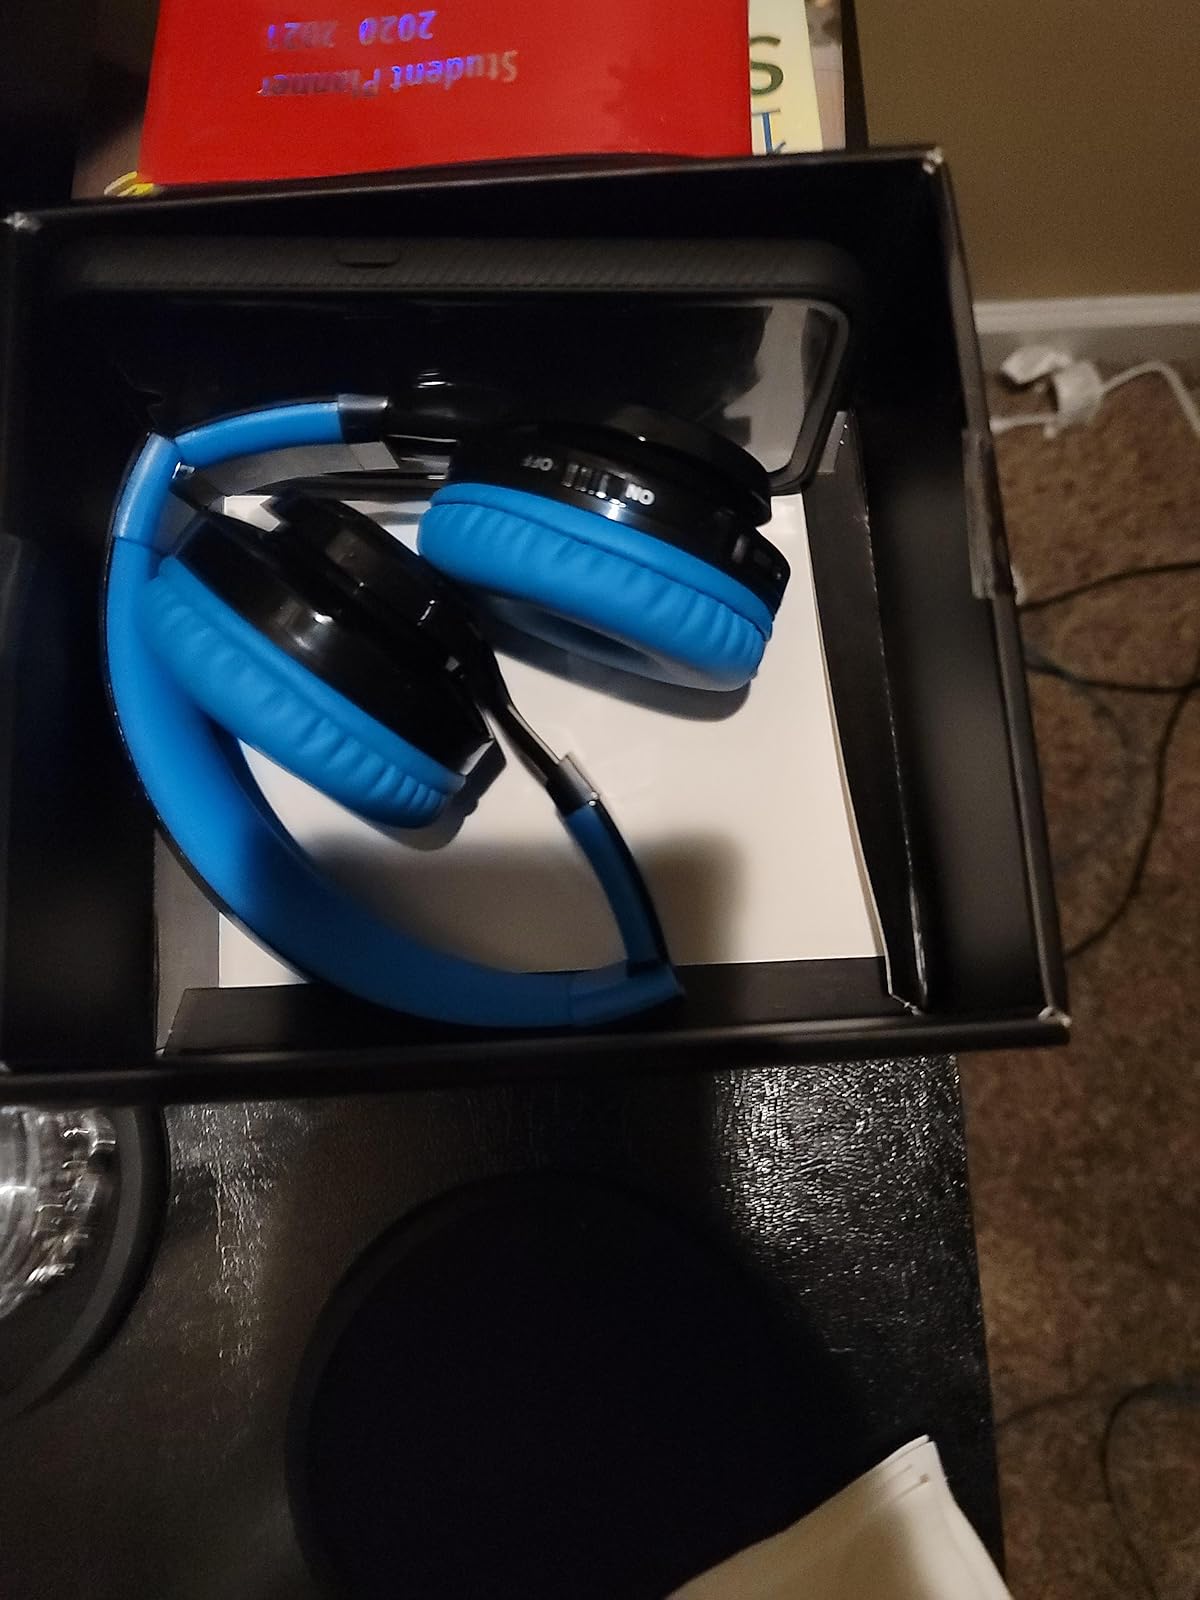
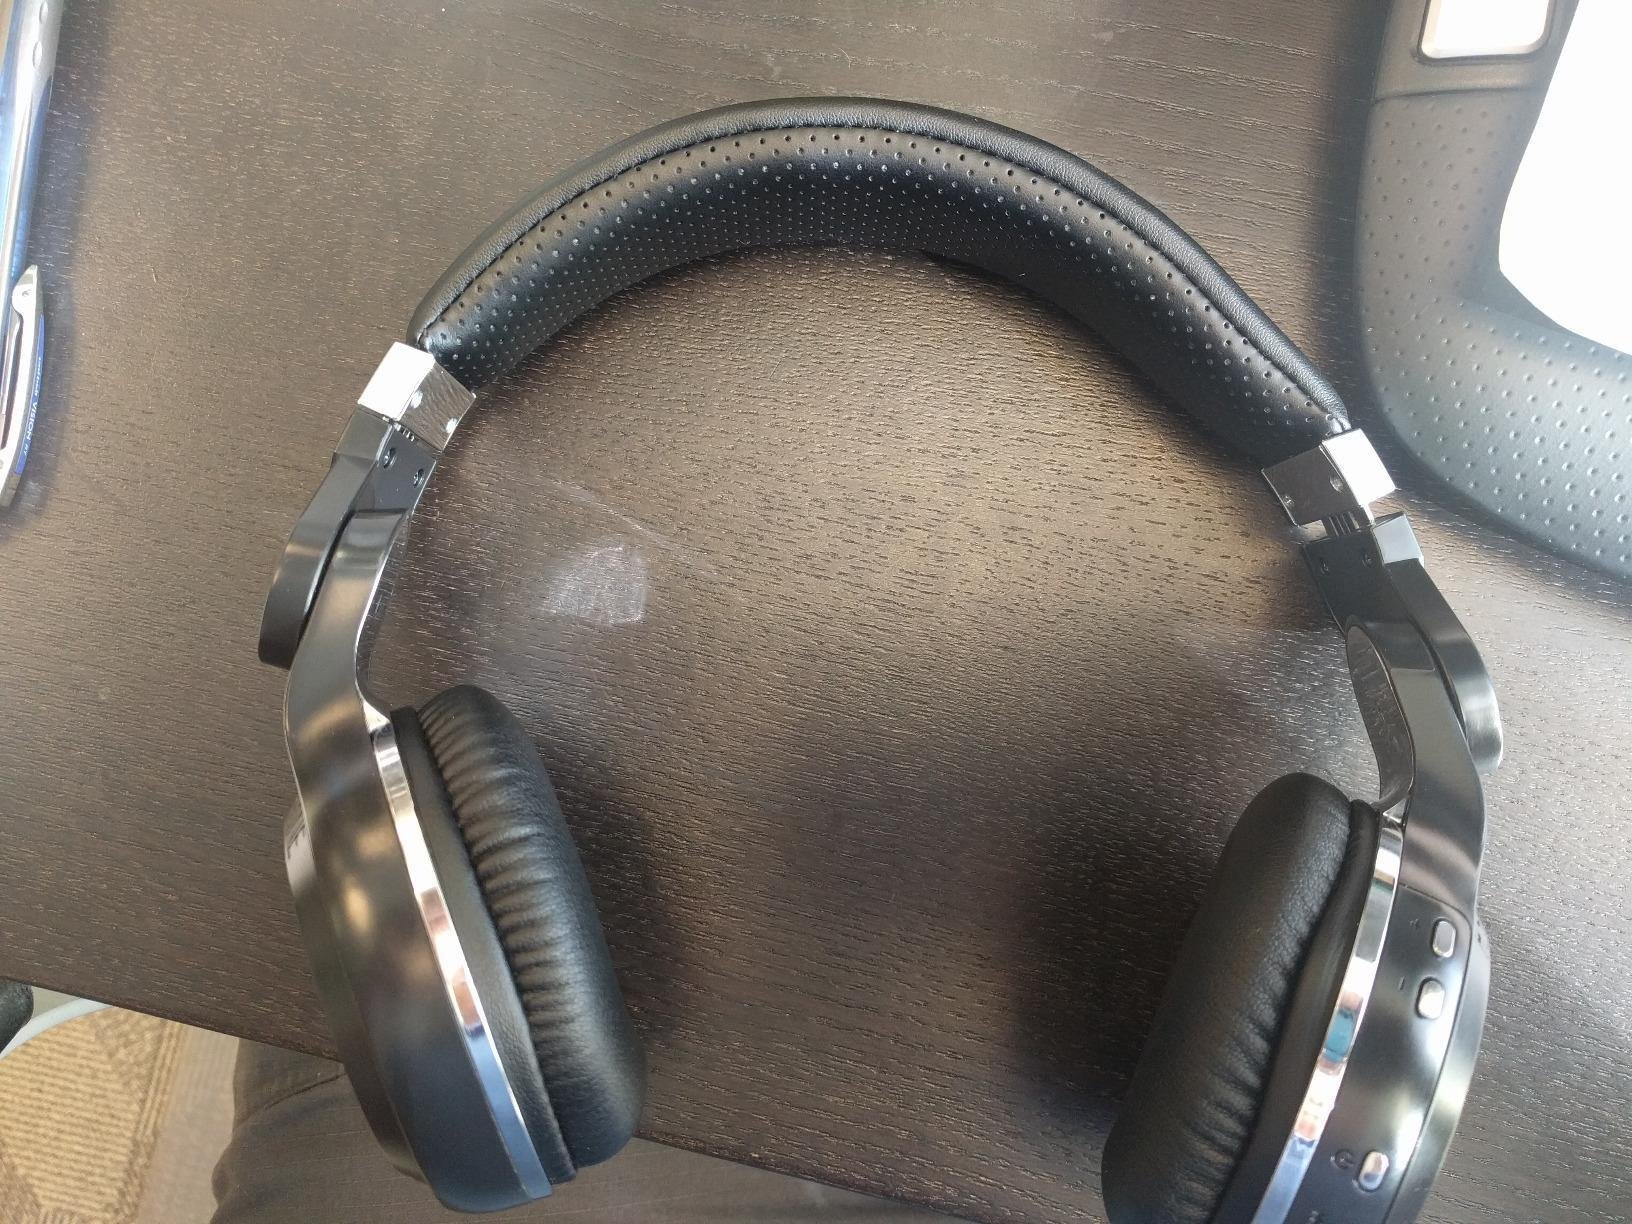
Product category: headphones
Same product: no